Klamath River

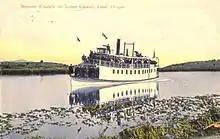
The "Klamath" on Lower Klamath Lake, 1908

The Klamath River watershed, known as the Klamath Basin, drains parts of Klamath, Lake and Jackson Counties in Oregon and Siskiyou, Modoc, Trinity, Humboldt and Del Norte Counties in California. About 37 percent of the basin is in Oregon and 63 percent is in California. More than half of the Klamath Basin is managed by the U.S. Forest Service, on the Fremont, Winema, and Rogue River National Forests in Oregon and the Modoc, Klamath, Shasta-Trinity and Six Rivers National Forests in California. The Klamath Basin borders the Smith, Rogue and Umpqua River watersheds to the northwest, the Mad and Eel River watersheds to the southwest, the Sacramento River watershed to the southeast, and various closed basins of interior Oregon to the northeast.